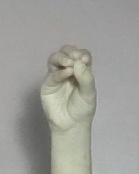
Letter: ha